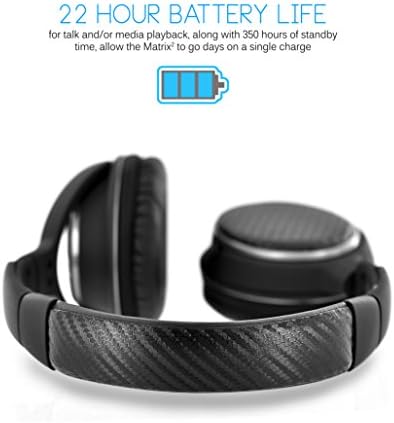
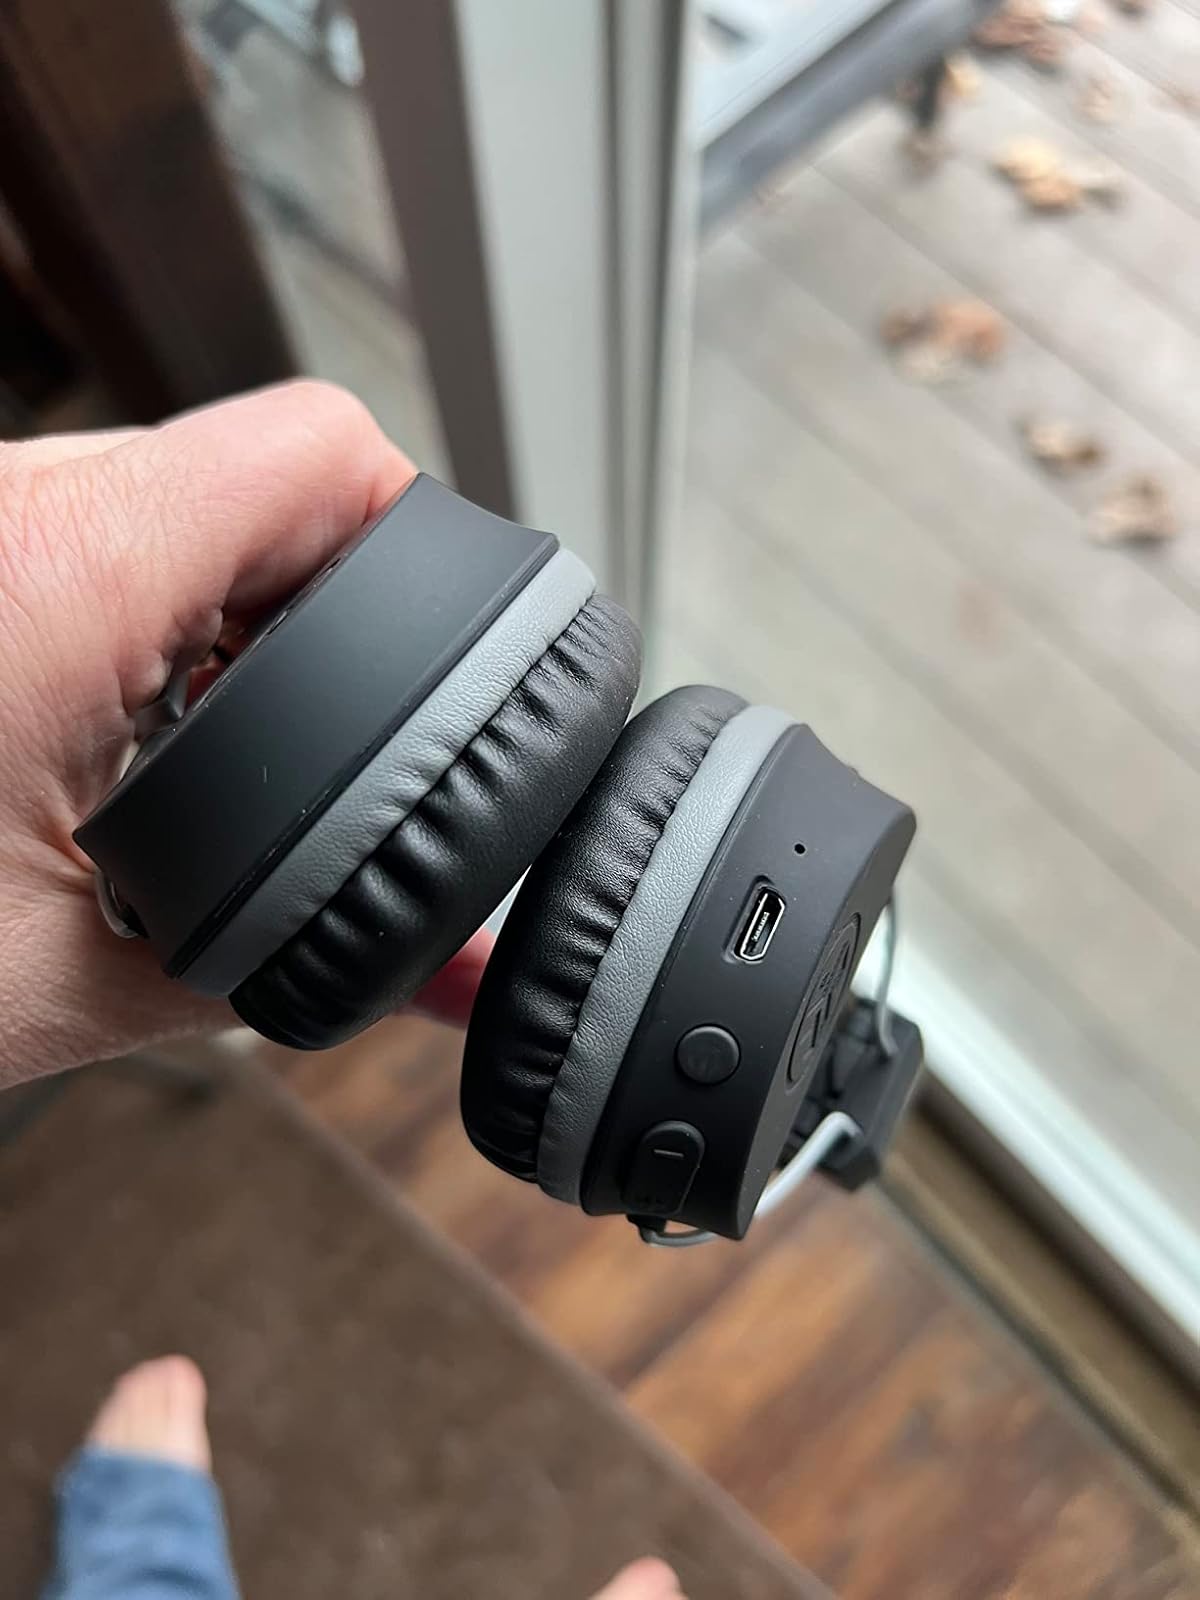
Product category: headphones
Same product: no